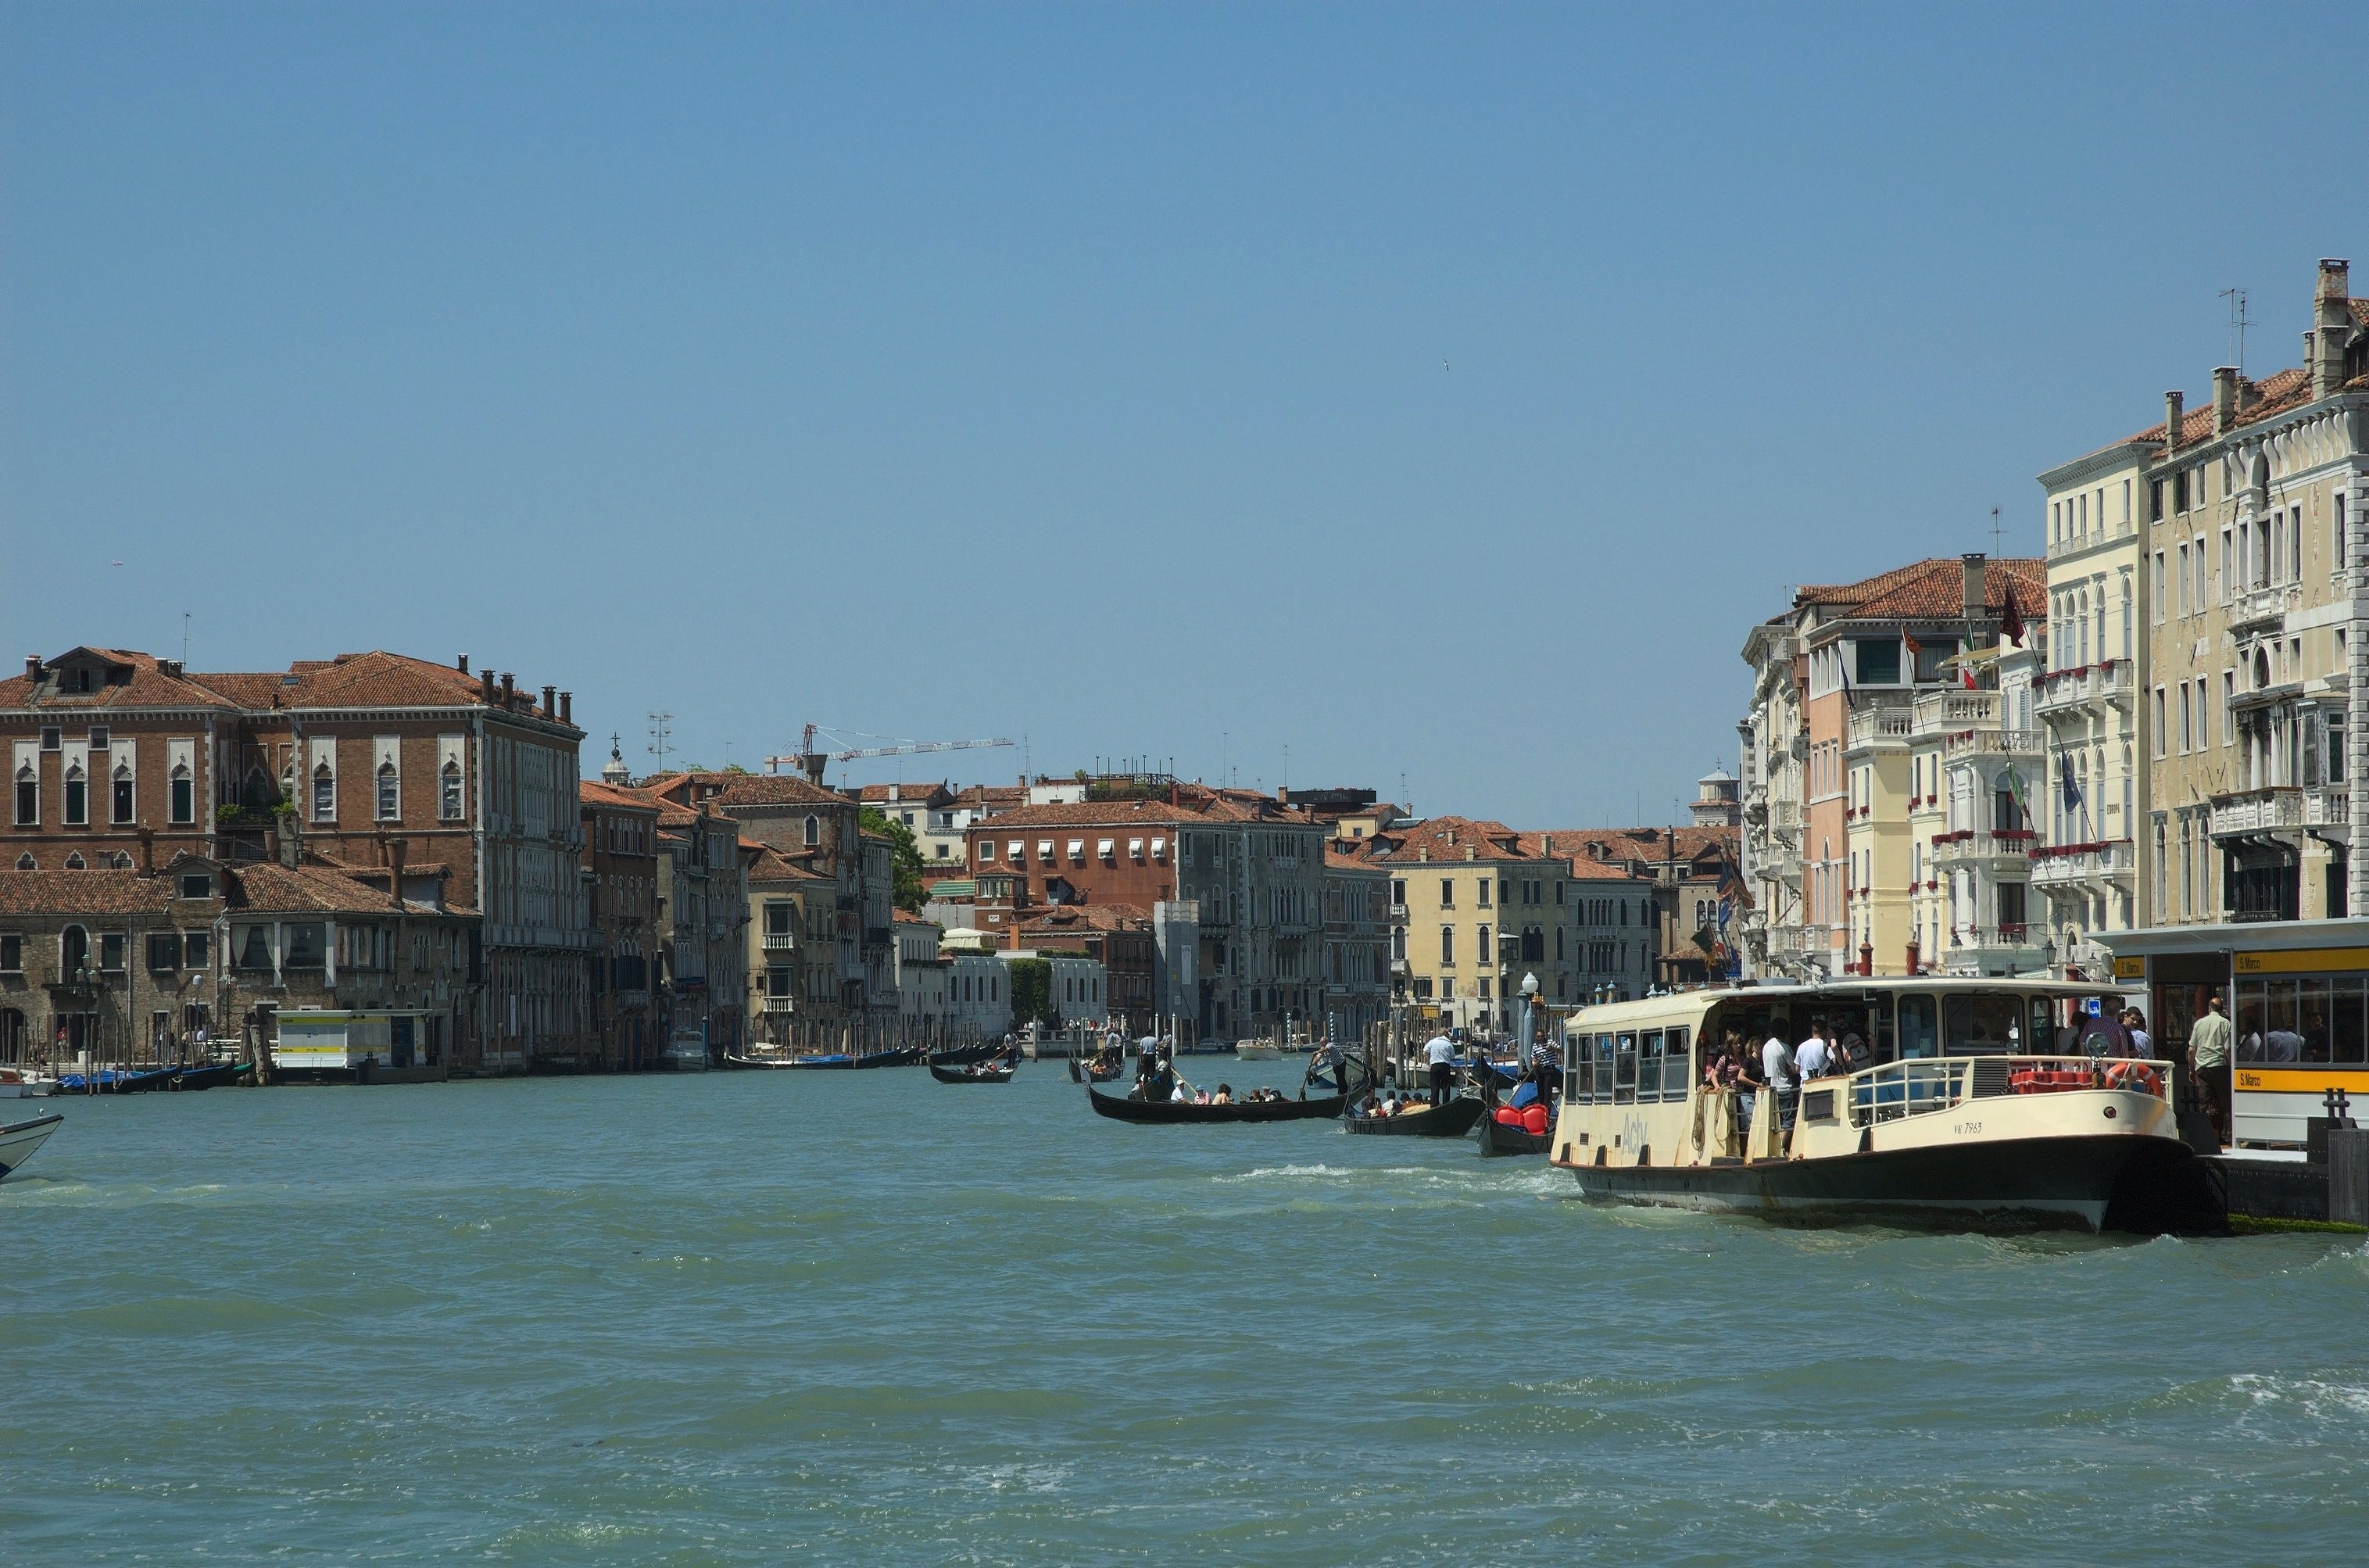
sea, coast, water, nature, architecture, people, sky, boat, town, river, canal, cityscape, vacation, vehicle, scenic, bay, romantic, landmark, italy, harbor, venice, port, tourism, waterway, body of water, outside, clouds, buildings, boats, ships, reflections, channel, famous, watercraft, destinations, landform, geographical feature